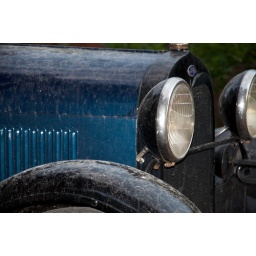
1920s Ford Model-T truck sitting in front of my neighbor's house